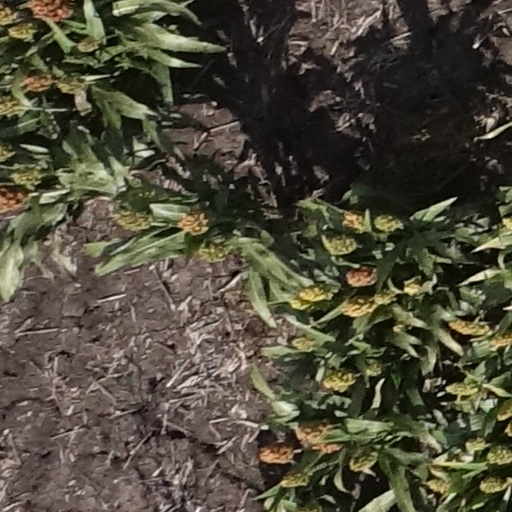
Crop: sorghum